Marilyn Ziering

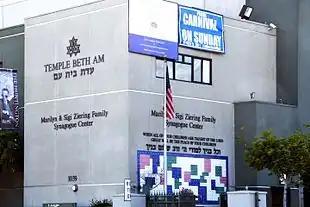
Temple Beth Am, Marilyn & Sigi Ziering Family Synagogue Center.

She is a co-founder of the United States Holocaust Memorial Museum. She was also the founding president of the Women's Group at the Friends of Sheba Medical Center, a hospital based in Tel HaShomer, Ramat Gan, Tel Aviv, Israel, from which she is the recipient of the Woman of Achievement Award. She has endowed the Sigi and Marilyn Ziering National Center for Newborn Screening at the Sheba Medical Center. Additionally, she has served on the Board of Directors of Temple Beth Am in Los Angeles, where she is a Hall of Honor inductee and recipient of the Torah Fund Award. She served on the board of trustees of the Venice Family Clinic. Moreover, she serves as one of four co-vice presidents on the board of directors of the American Friends of the Israeli Philharmonic. She also serves on the Honorary Board of the World Alliance for Israel Political Action Committee (WAIPAC).